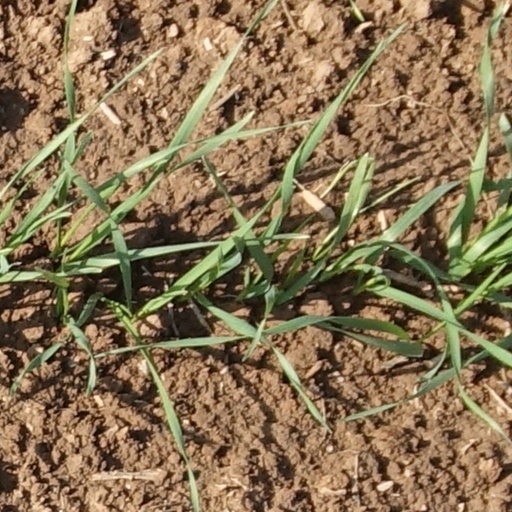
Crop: wheat